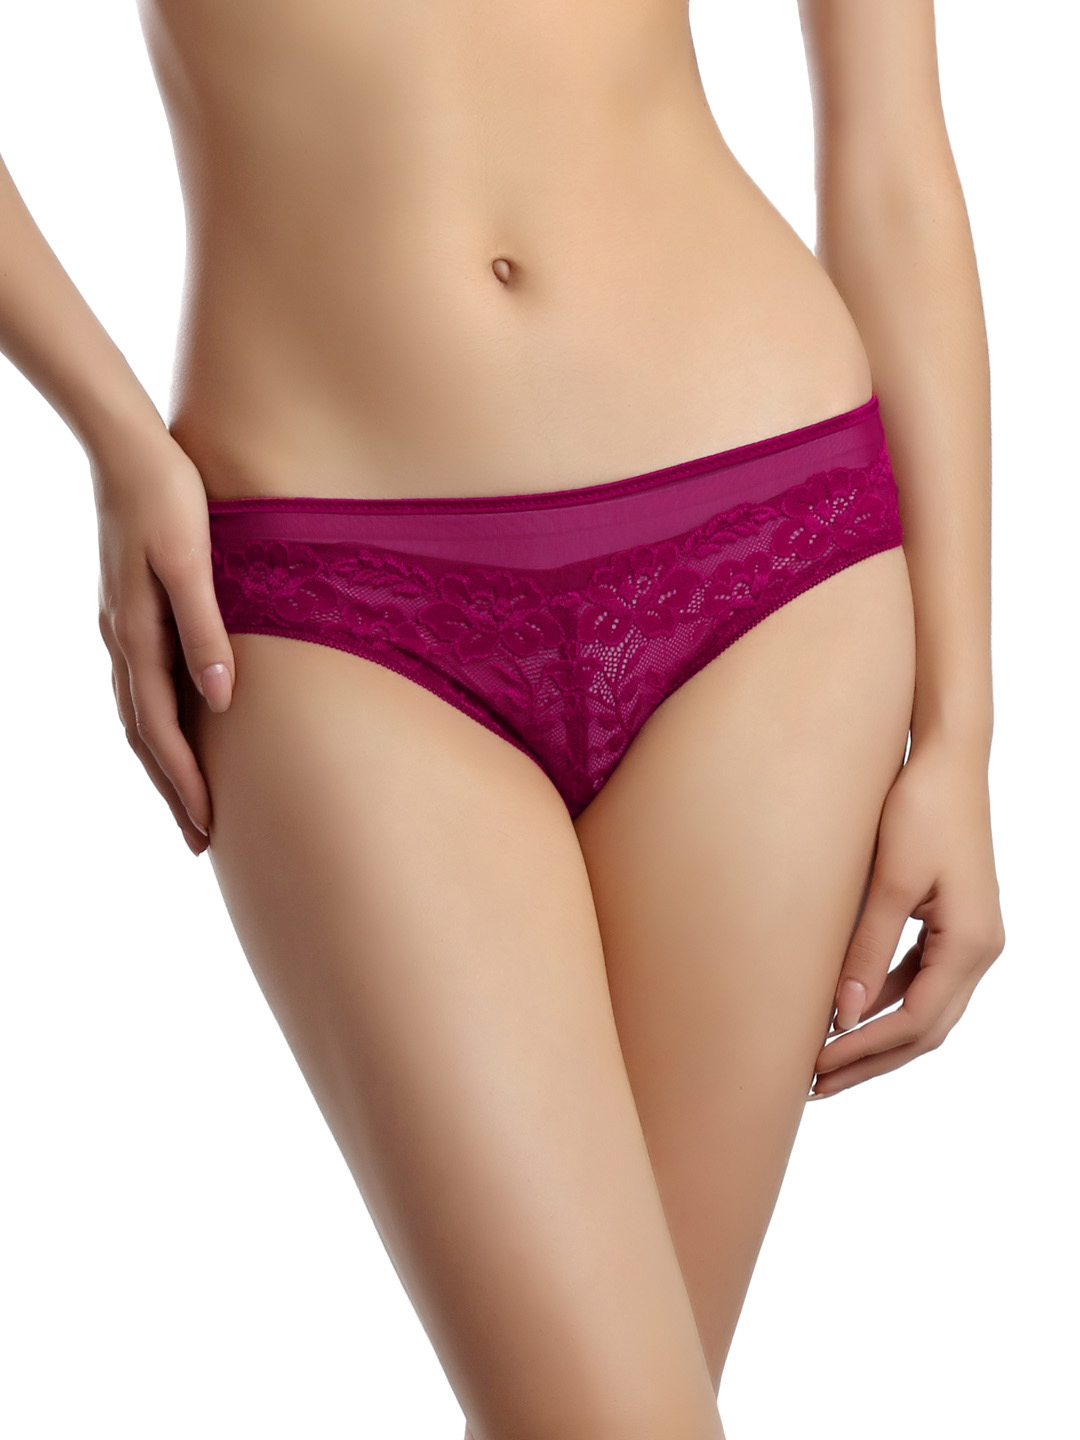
Enamor Women Plum Briefs
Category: Apparel / Innerwear / Briefs
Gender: Women
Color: Maroon
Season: Summer 2017
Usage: Casual